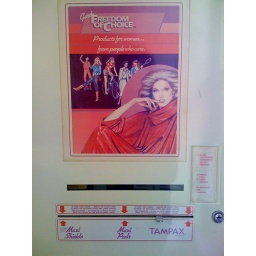
This dispenser was in the bathroom of a building I did some temp work in. Amazing.